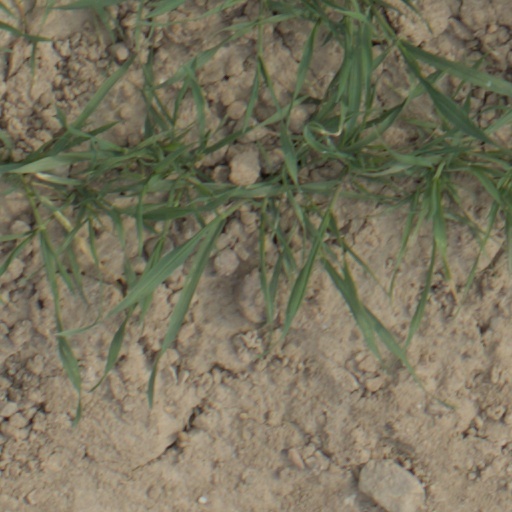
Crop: wheat